Malvaceae

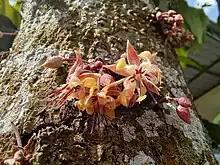
Close-up photograph of "Theobroma cacao" flowers.

The flowers are commonly borne in definite or indefinite axillary inflorescences, which are often reduced to a single flower, but may also be cauliflorous, oppositifolious, or terminal. They often bear supernumerary bracts in the structure of a bicolor unit. They can be unisexual or bisexual, and are generally actinomorphic, often associated with conspicuous bracts, forming an epicalyx. They generally have five valvate sepals, most frequently basally connate, with five imbricate petals. The stamens are five to numerous, and connate at least at their bases, but often forming a tube around the pistils. The pistils are composed of two to many connate carpels. The ovary is superior, with axial placentation, with capitate or lobed stigma.